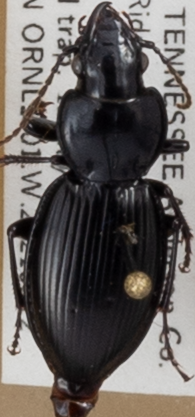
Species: Cyclotrachelus fucatus
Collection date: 2021-05-12
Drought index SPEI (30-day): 0.54
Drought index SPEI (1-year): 0.128
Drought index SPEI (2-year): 2.09